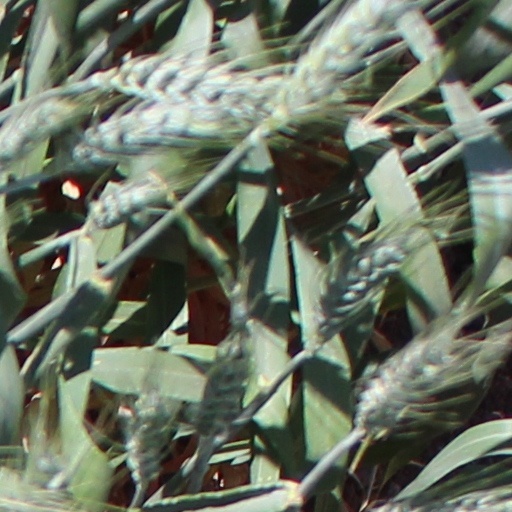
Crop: wheat